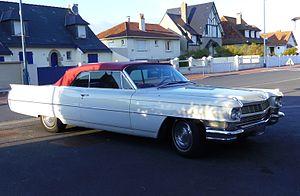
Cadillac modèle DeVille cabriolet de 1964 -2 places - vue 3/4 avant droit ( photo prise à 14-Villers-sur-Mer)
Hors des circuits publicitaires traditionnels, indépendamment de leurs qualités techniques intrinsèques, de l'intérêt ou de la popularité suscités auprès des utilisateurs, de nombreux modèles d'automobiles connaissent une célébrité grâce à leurs apparitions sur les écrans de cinéma ou de télévision, d'aucunes par association avec des personnages ou héros de films ou de séries télévisées - comme la Ford Gran Torino des personnages de Starsky et Hutch dans la série télévisée éponyme; d'autres en devenant un des « personnages » emblématiques de ces fictions telle la Cadillac DeVille modèle 1964 du film Le Corniaud, mettant en scène deux vedettes du cinéma populaire français, Louis de Funès et Bourvil.